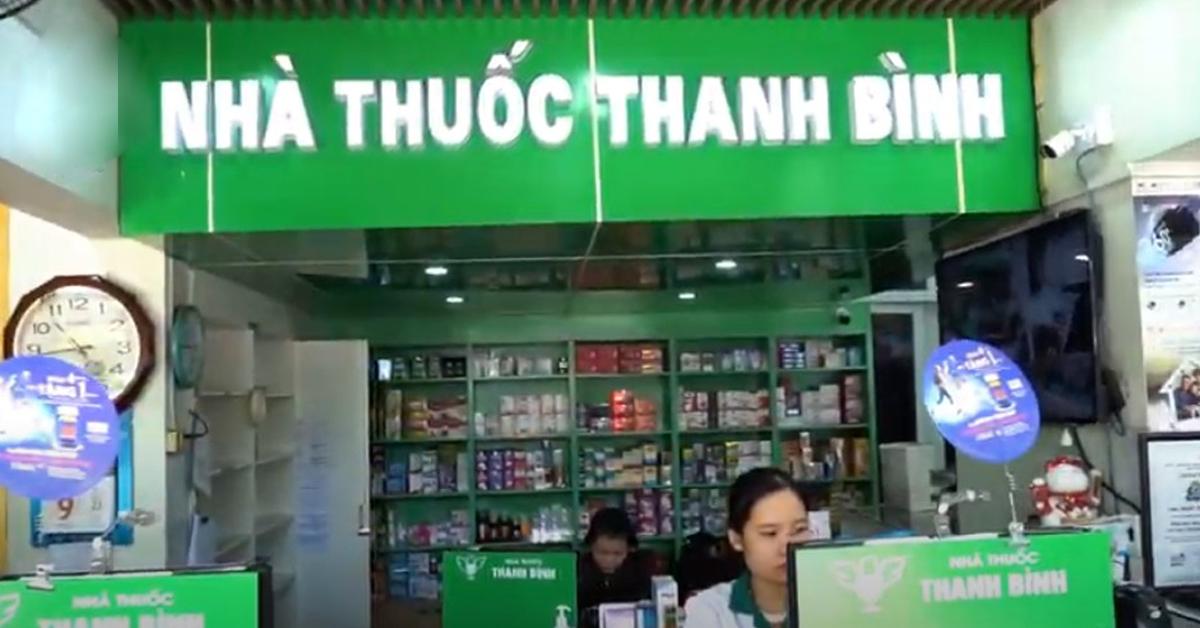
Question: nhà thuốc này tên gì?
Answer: nhà thuốc thanh bình